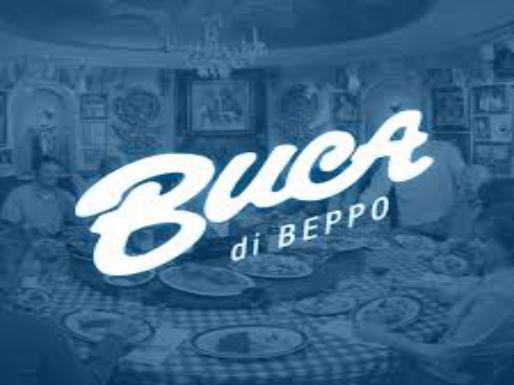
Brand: Buca di Beppo
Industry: Food